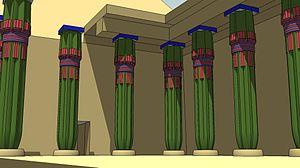
La pyramide d'Amenemhat III, aussi appelée pyramide noire, est située à Dahchour en Égypte. Elle fait partie du premier complexe pyramidal que le pharaon Amenemhat III se fit édifier, avant de choisir un autre site à Hawara pour la deuxième pyramide qui lui servit de sépulture. Dotée d'une infrastructure remarquablement complexe, la pyramide a livré un des plus beaux pyramidions qui nous soit parvenus. Le monument fut exploré et identifié pour la première fois au XIXᵉ siècle par Jacques de Morgan. Une étude approfondie fut ensuite effectuée par Dieter Arnold entre 1976 et 1983.